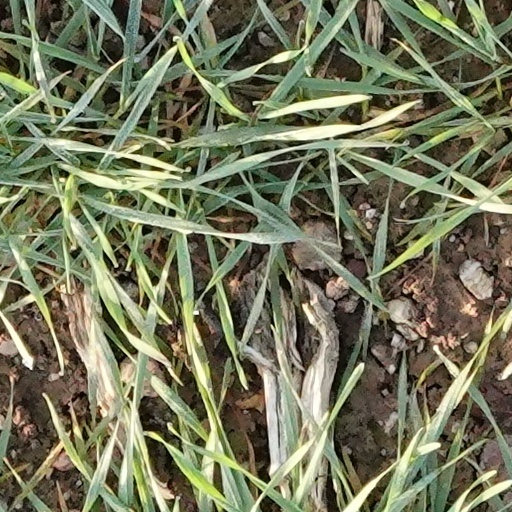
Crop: wheat